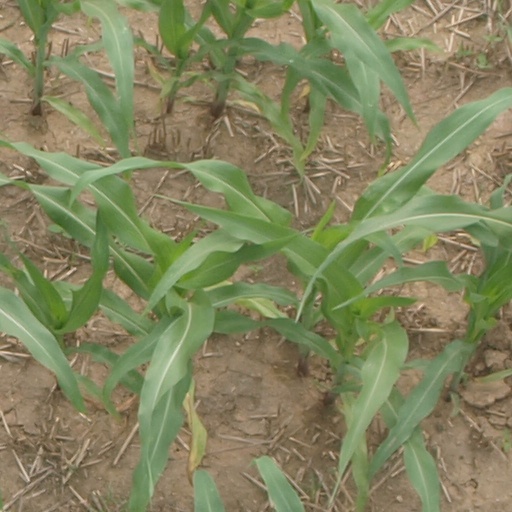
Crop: maize; corn